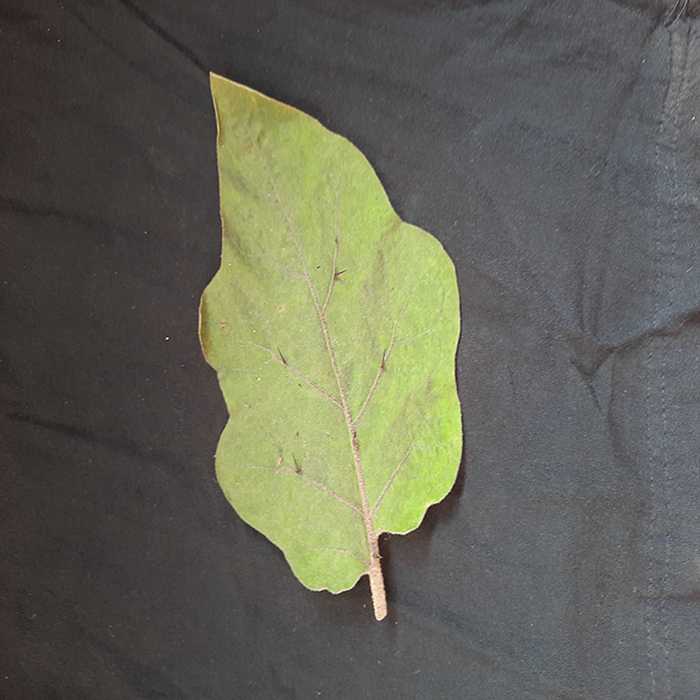
Plant: Eggplant
Label: Eggplant fresh leaf